Mindanao Force

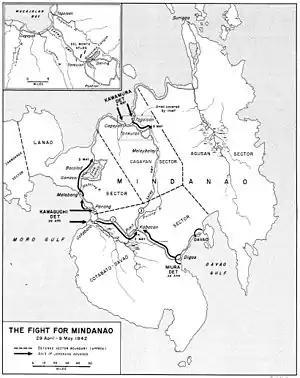

Cagayan Sector was under the command of Colonel William P. Morse who also commanded the newly created 102nd Division. Under his command was 61st Field Artillery under Lieutenant Colonel Hiram Tarkington and 81st Field Artillery Regiment under Lieutenant Colonel John Woodridge, both regiments are fighting as infantry due to lack of artillery guns. 103rd Infantry Regiment under Major Joseph Webb, was transferred from 101st Division sector.